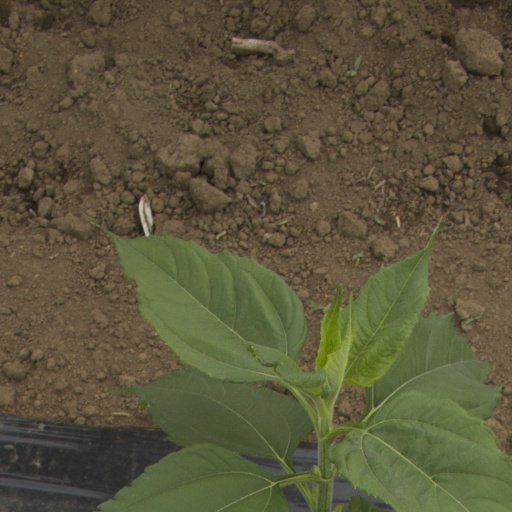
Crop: Jerusalem artichoke